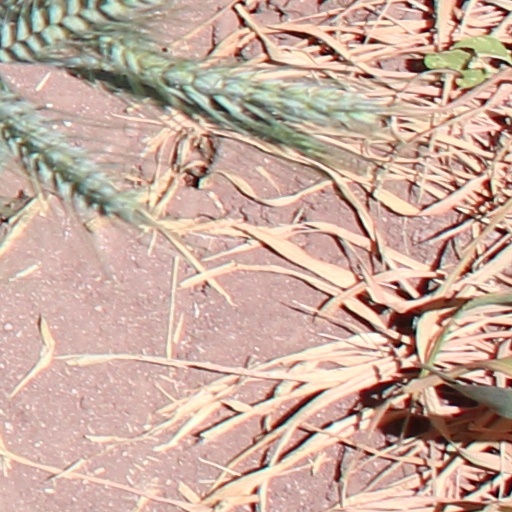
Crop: wheat